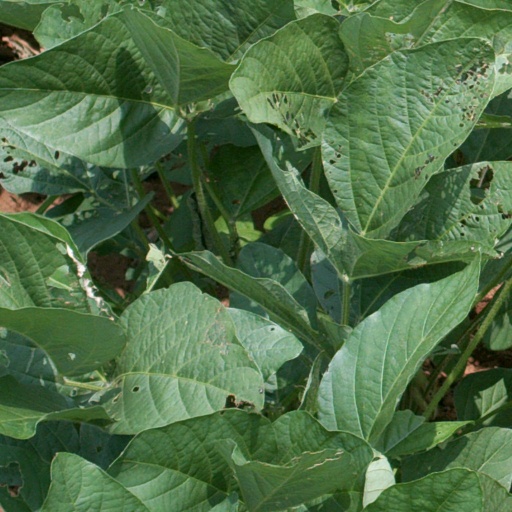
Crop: soybean